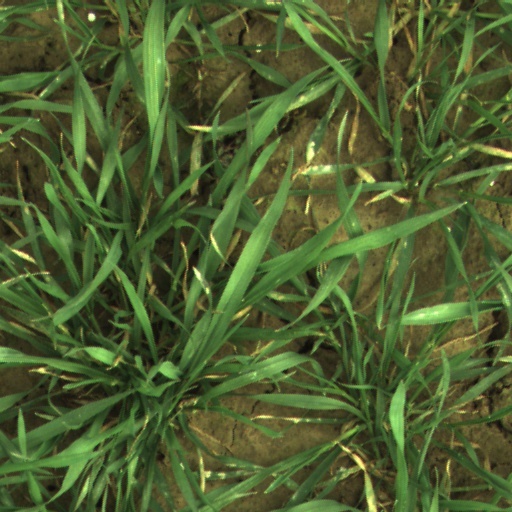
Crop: wheat